LGBTQ rights in Puerto Rico

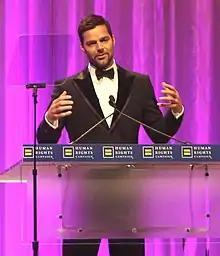
Growing societal acceptance has encouraged many LGBTQ Puerto Ricans to come out, including singer Ricky Martin, pictured here at a Human Rights Campaign award show in 2010.

Politicians from the Partido Popular Democrático and the Partido Nuevo Progresista de Puerto Rico, which are the island's two main political parties, include both supporters and opponents of LGBTQ rights. This face was most recently demonstrated by the House of Representatives vote on November 11, 2009, approving "Bill 1725" (forbidding discrimination on the basis of sexual orientation). The bill passed by a vote of 43 to 6, with most representatives from both parties voting in favor. The six representatives voting against the bill were equally divided between both parties. Under the administration of Ricardo Rosselló the Governor's mansion for the first time in history was illuminated with rainbow colors in support of the LGBTQ community.